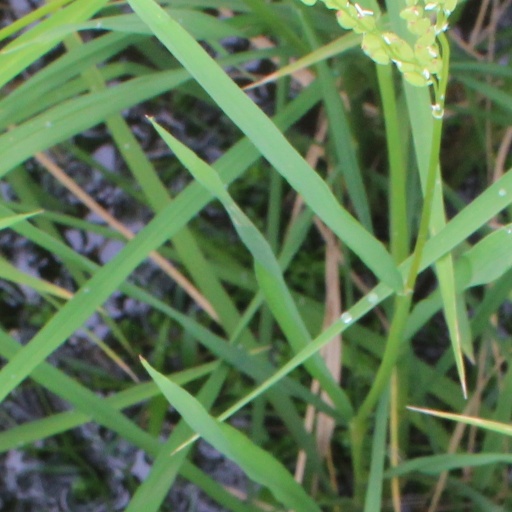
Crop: rice